Maison Talbooth, Dedham

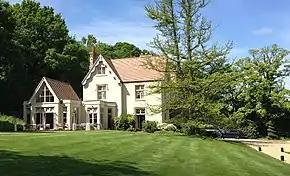
Maison Talbooth

Maison Talbooth, Dedham in Essex is a building of historical significance. The construction was started in 1846 and completed by 1850. The architect was John Brown from Norwich who has been described as the most successful Norwich architect of the early 19th century. It was the home of many notable residents over the next century and in 1969 was converted into a hotel. It still serves this function today providing accommodation and restaurant facilities.